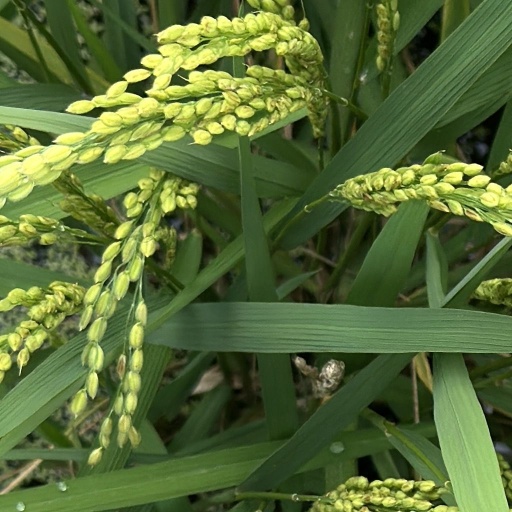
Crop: rice